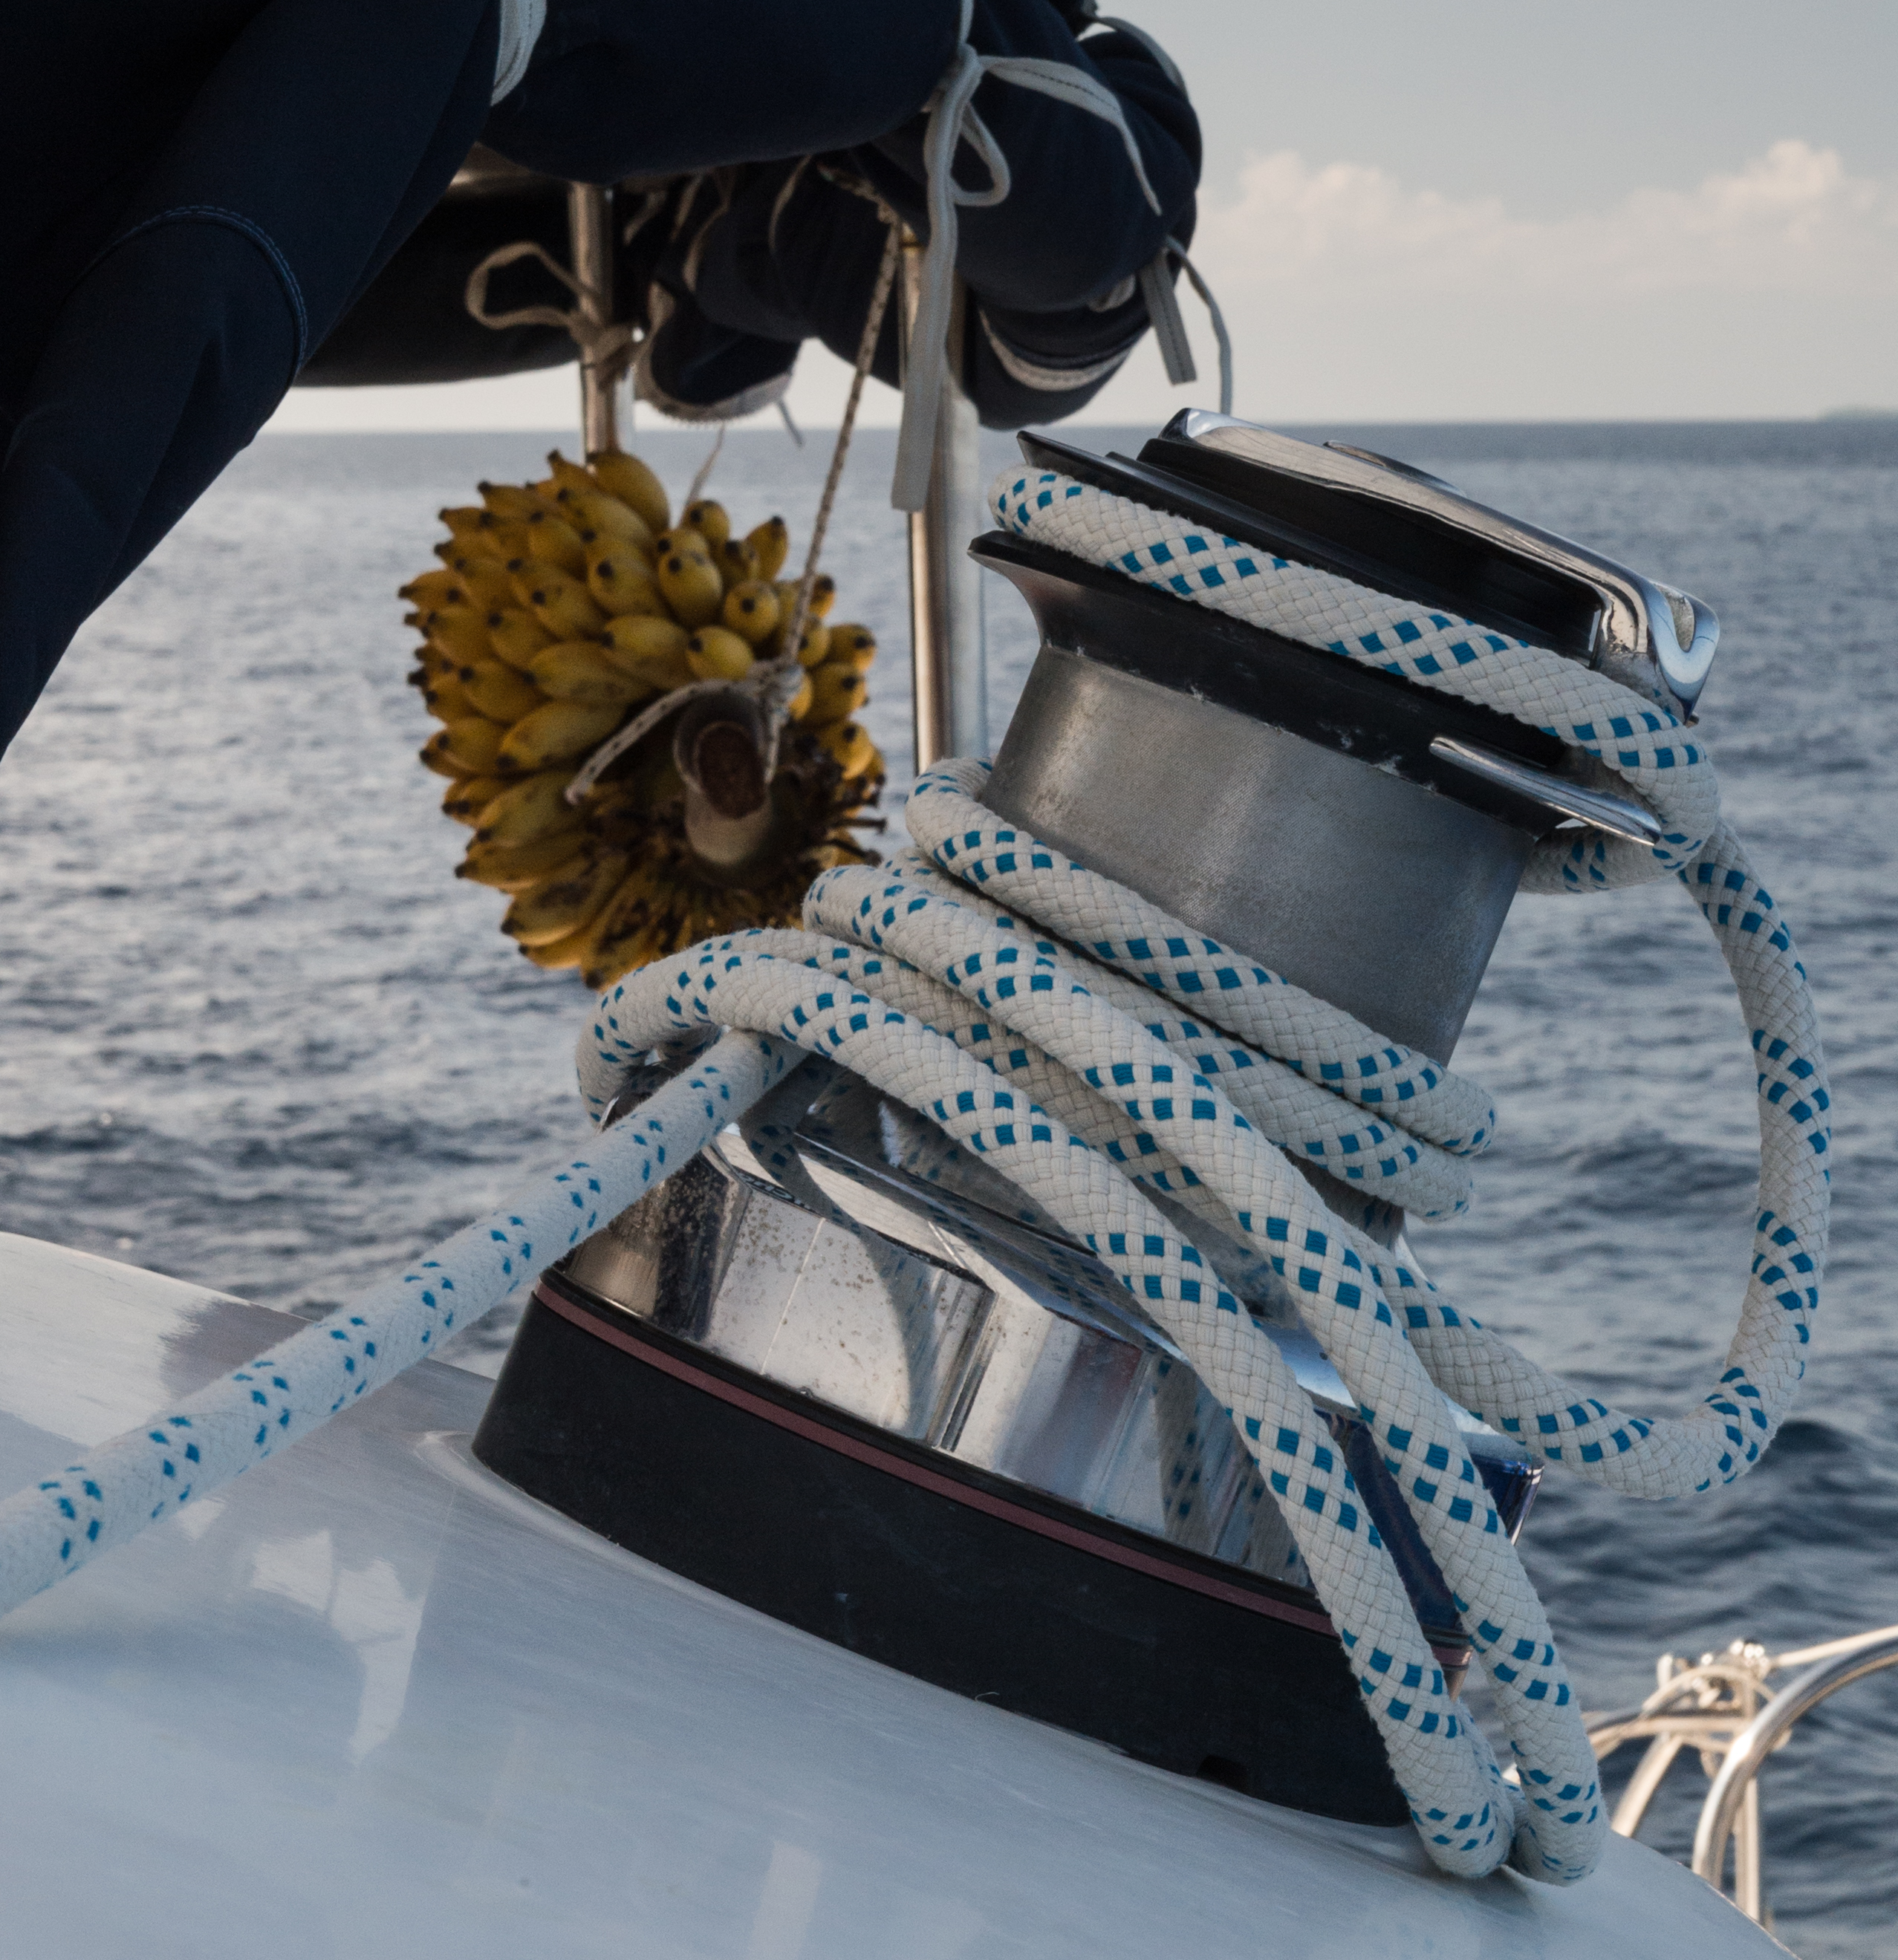
ocean, rope, boat, vehicle, sailing, blue, nikon, banana, sailboat, watercraft, nikond4, d4, maldives, caproni, kendhoo, northprovince, platano